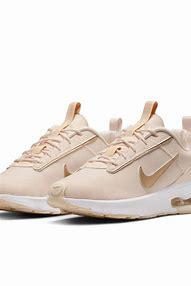
Brand: Nike
Model: Air Max Intrlk Lite